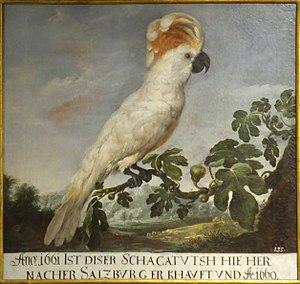
Le Cacatoès à huppe rouge ou Cacatoès des Moluques, est une espèce d'oiseaux de la famille des Cacatuidae.